Michael Olise

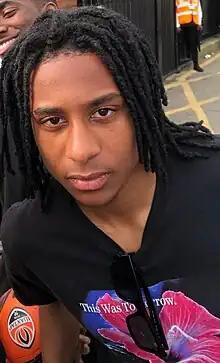
Olise in 2022

Michael Akpovie Olise (born 12 December 2001) is a professional footballer who plays as an attacking midfielder and winger for Bundesliga club Bayern Munich. Born in England, he plays for the France national team.